Peroni Brewery

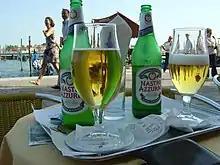
Nastro Azzurro at a sidewalk cafe in St Mark's Square, Venice, Italy.

Beers under the Peroni brand include: "Crystall", a 5.6% abv pale lager; "Peroni Gran Riserva", a 6.6% abv strong lager; "Peroncino", a 5% pale lager; "Peroni Leggera", a 3.5% pale lager; "Peroni Capri", a 4.2% light lager. The company also produces the "Wührer" brand – a 4.7% pale lager launched in Brescia in 1829. The main brands are "Peroni" and "Nastro Azzurro".